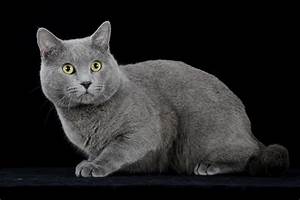
Label: cat